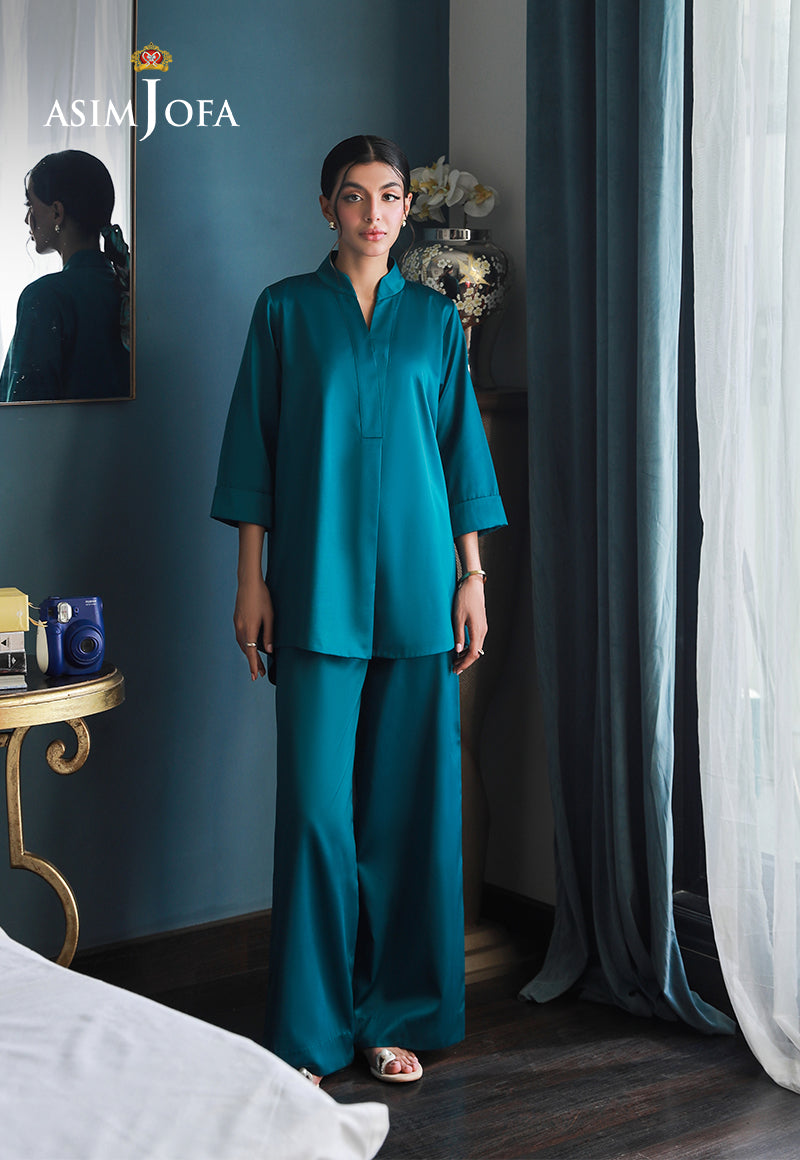
teal asma jofa paj